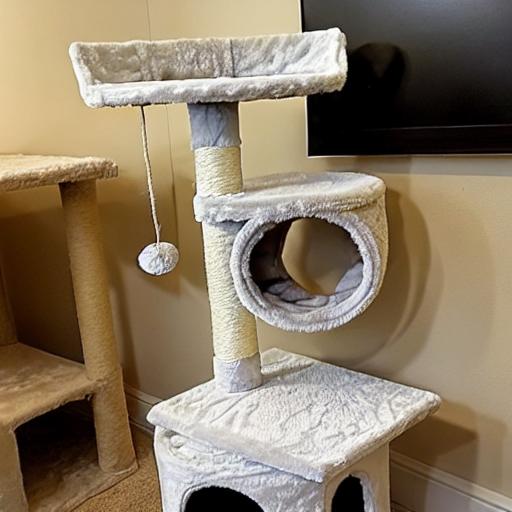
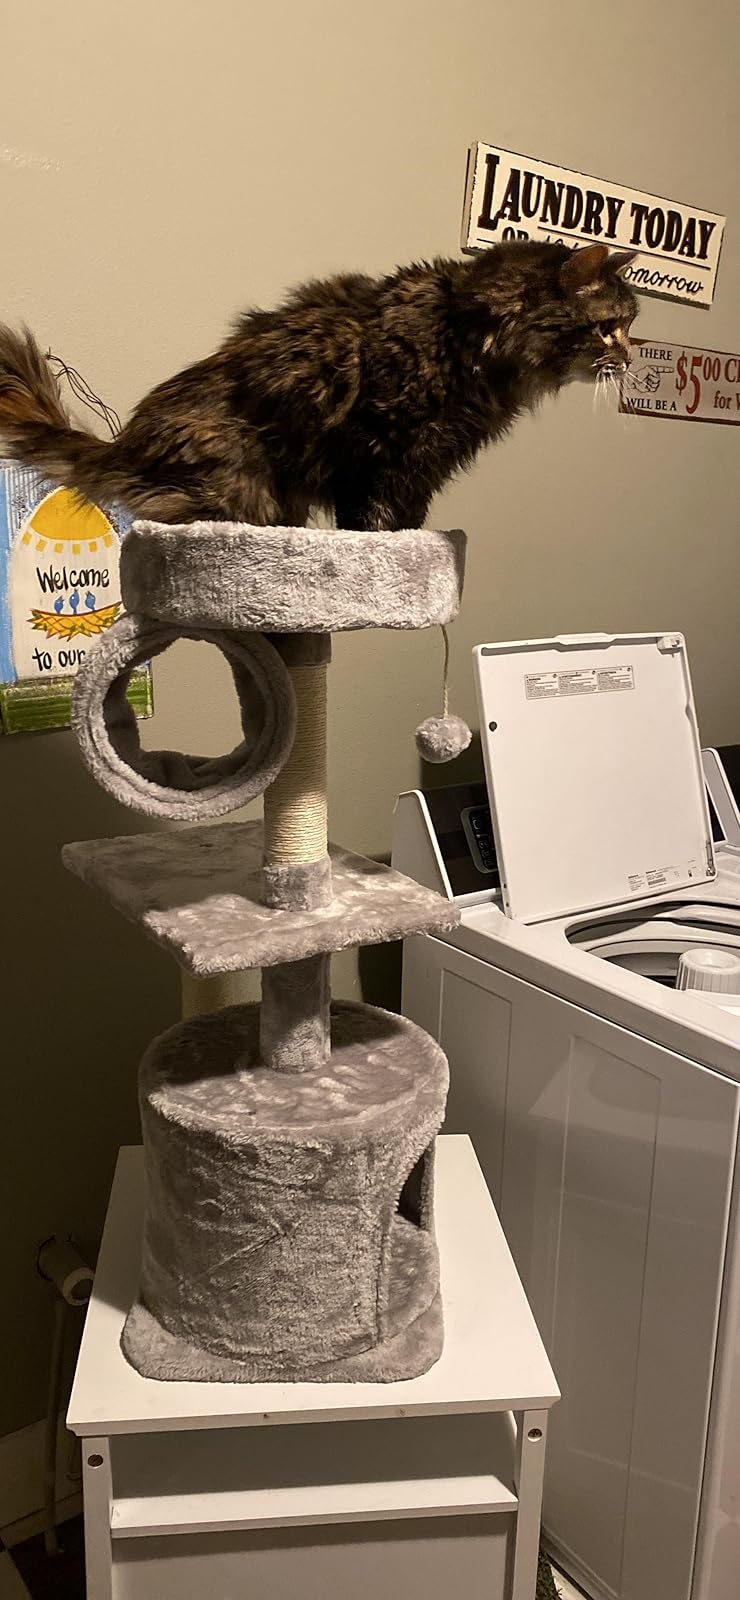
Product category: items_cat tree
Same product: no